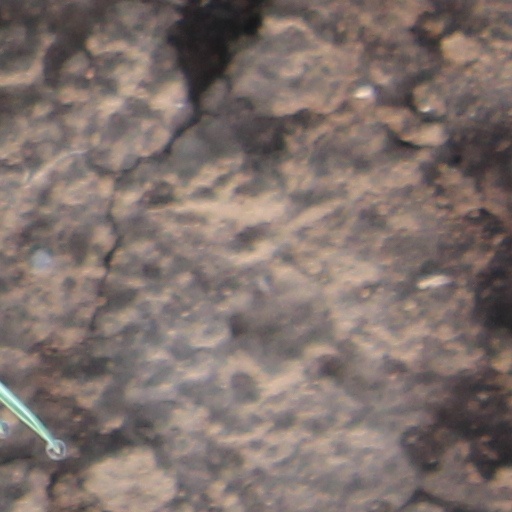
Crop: wheat